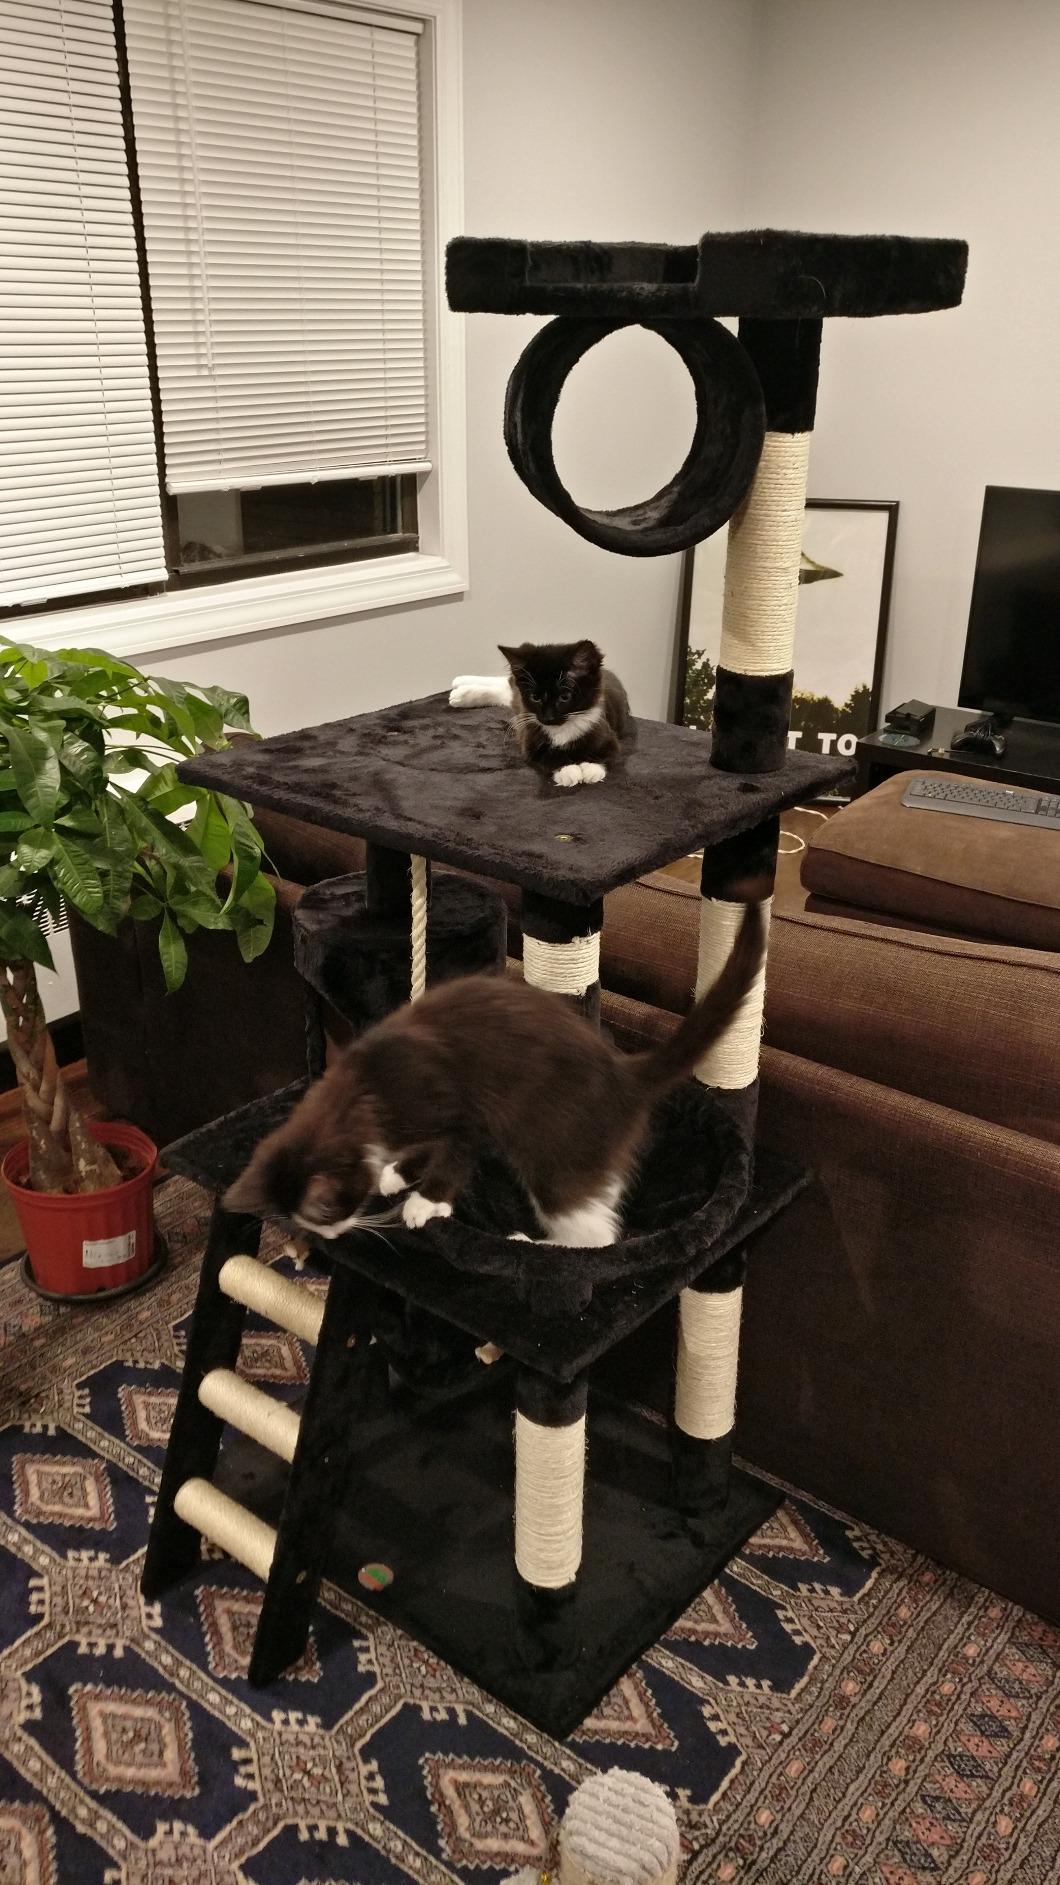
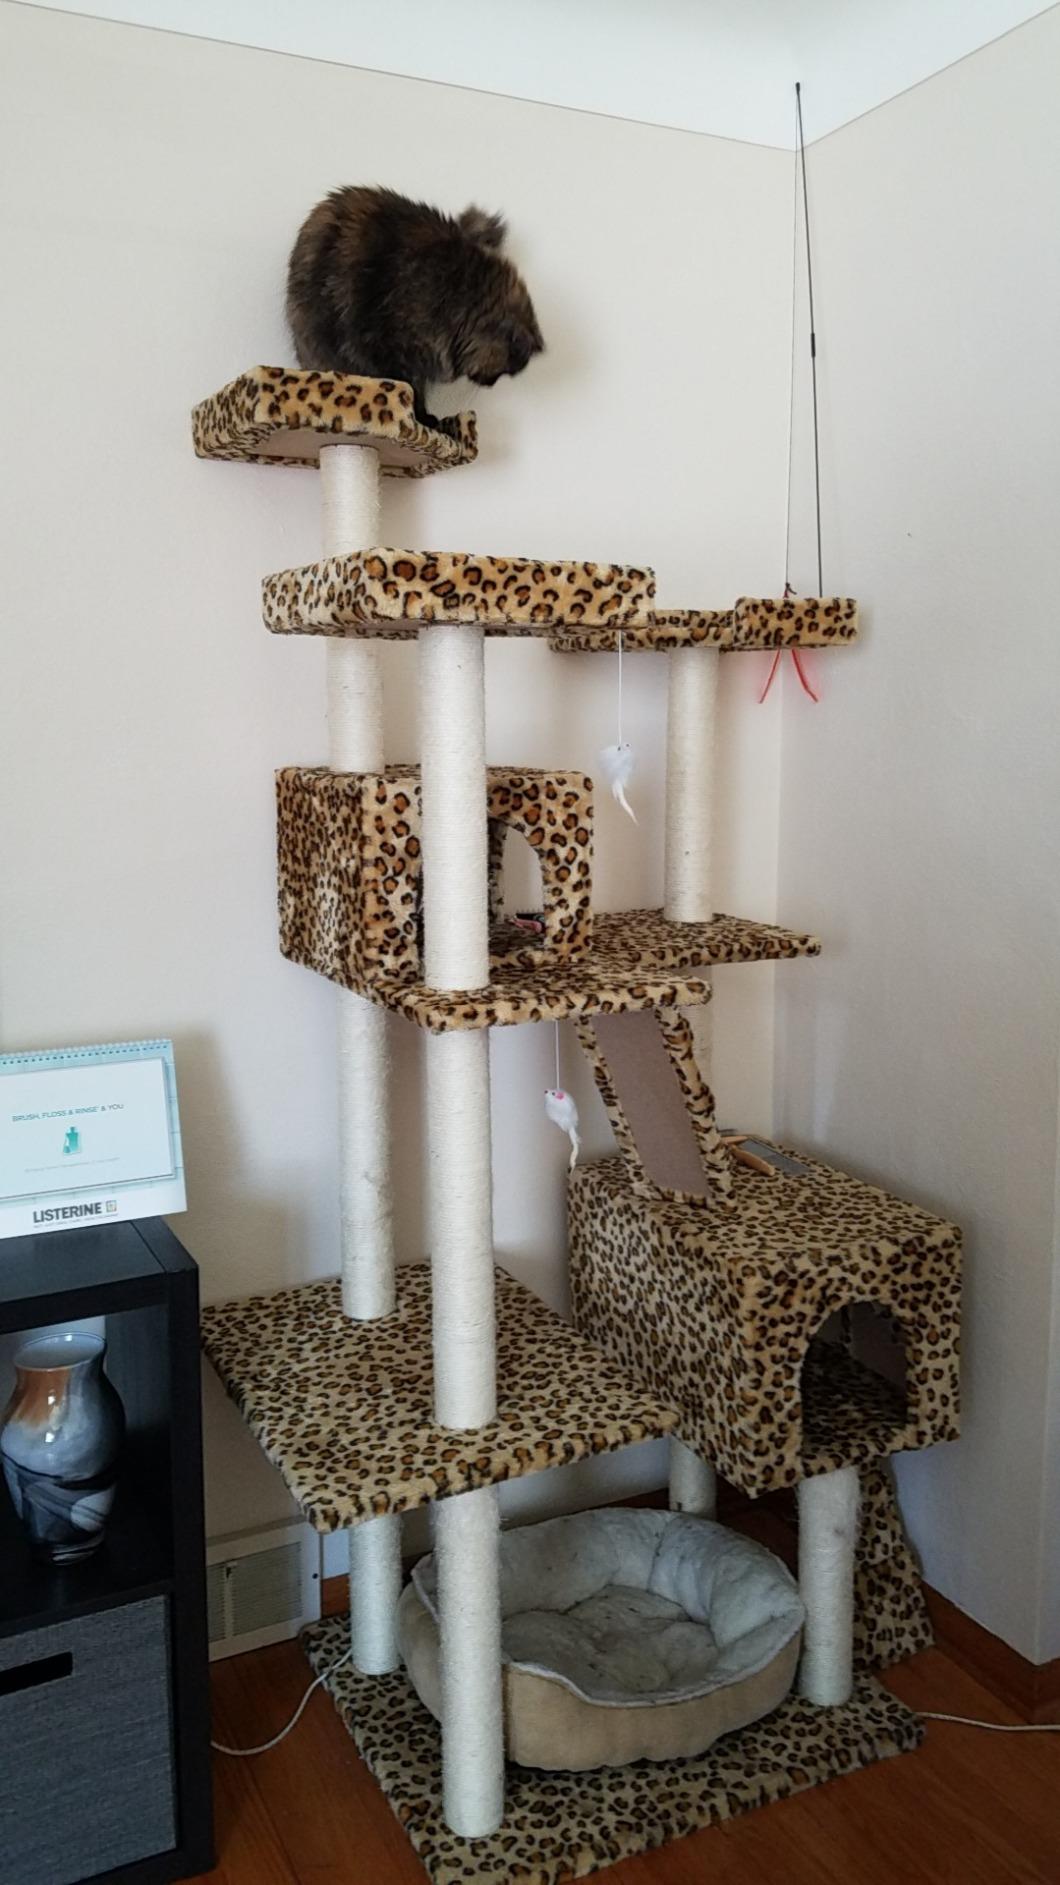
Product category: items_cat tree
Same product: no